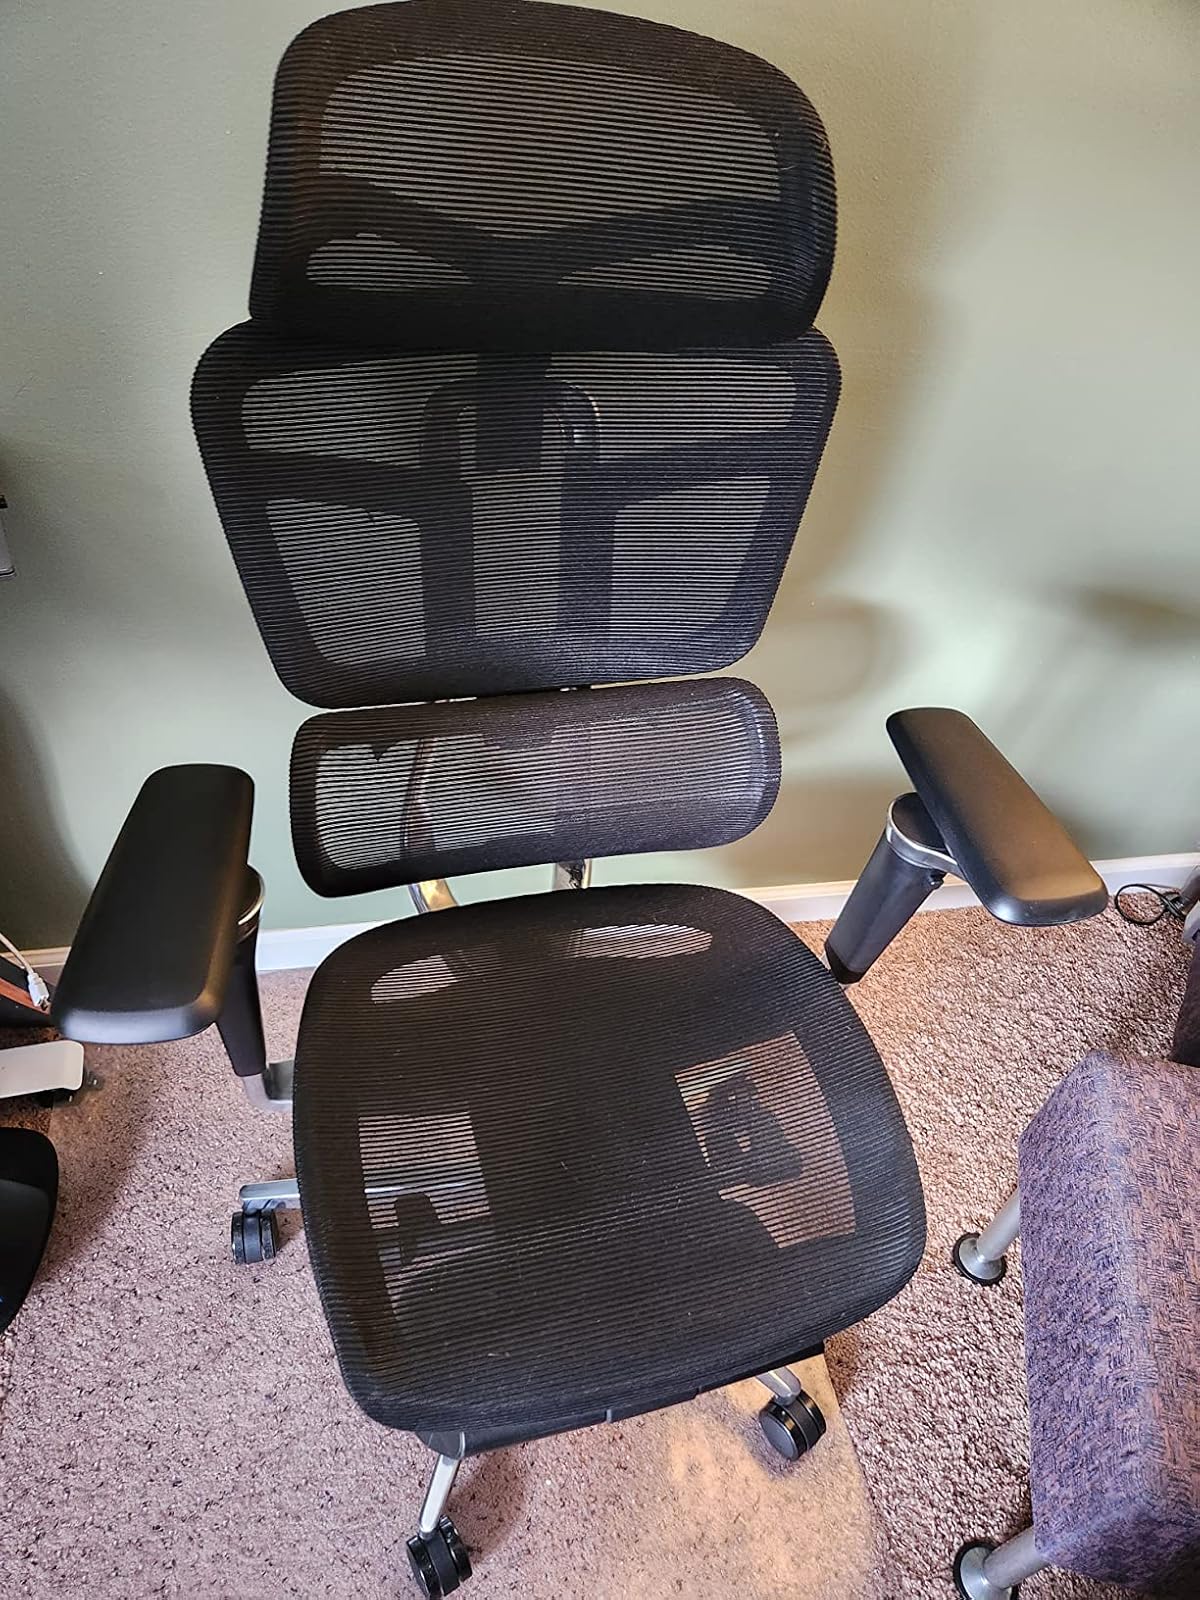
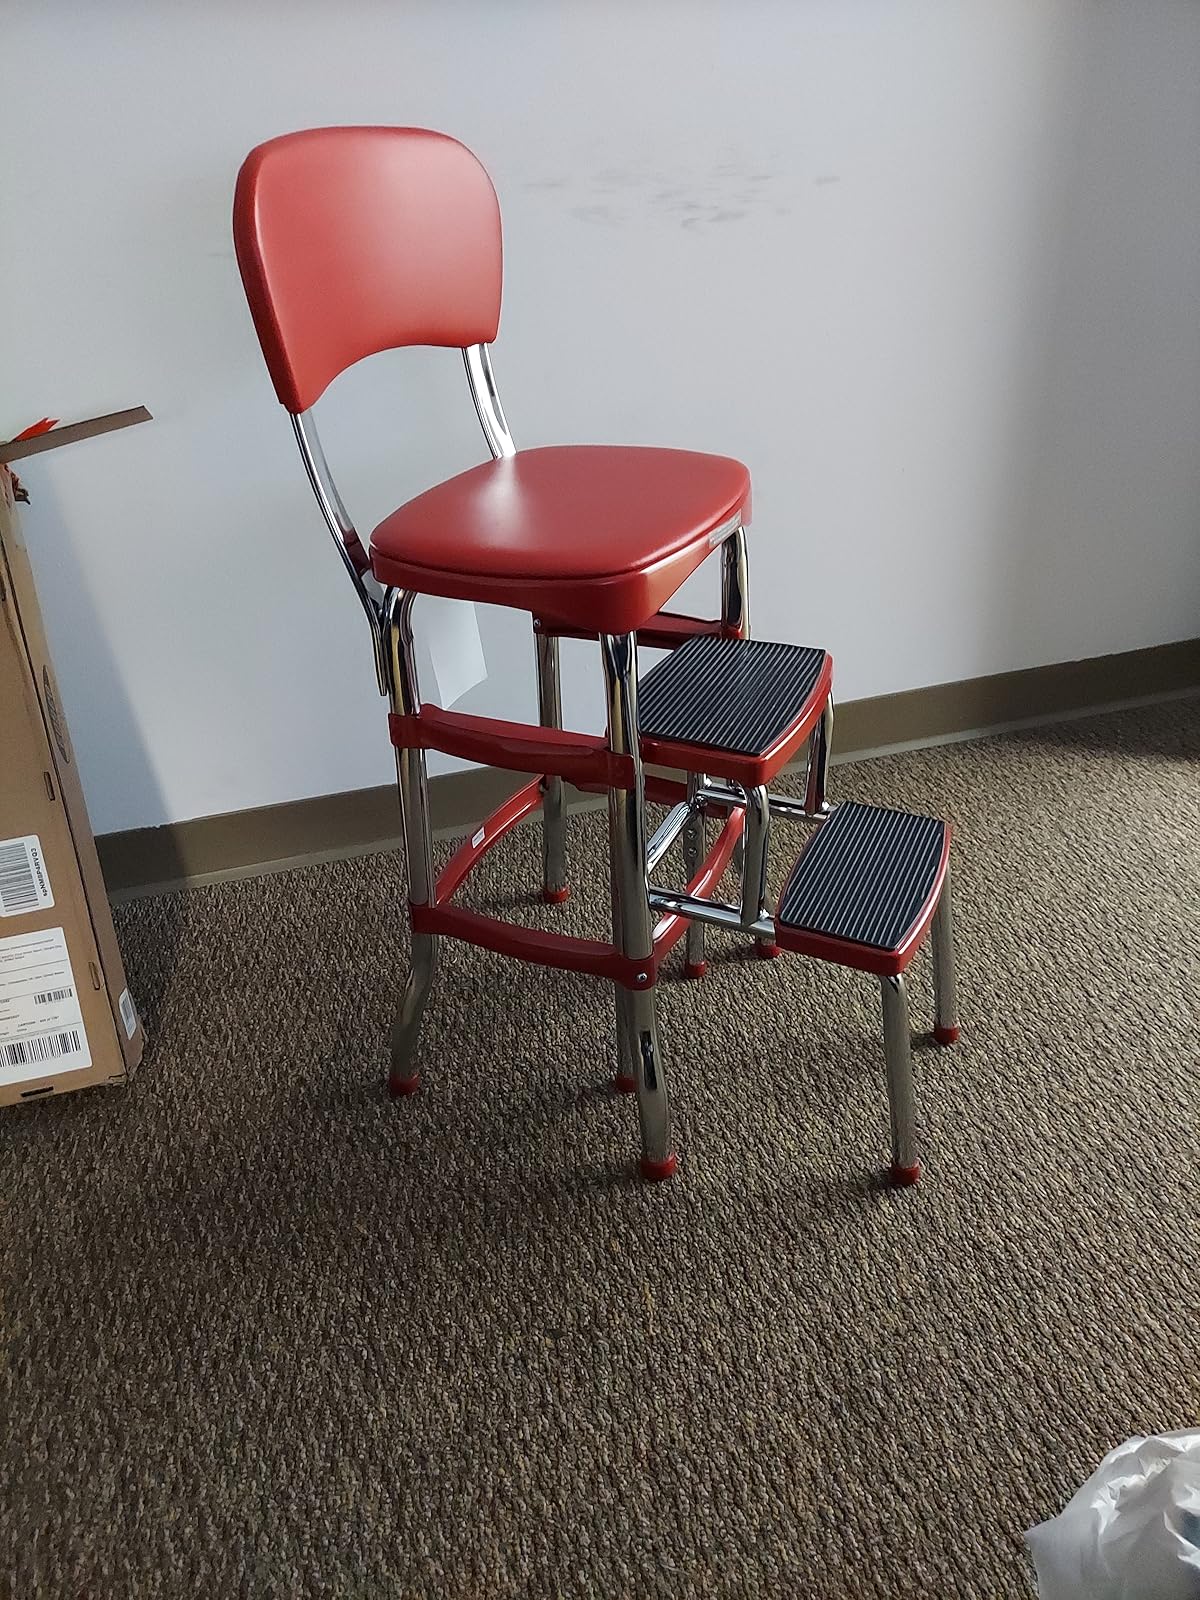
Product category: items_chair
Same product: no